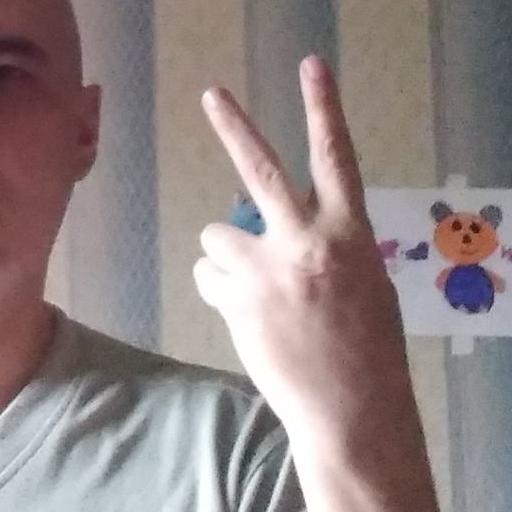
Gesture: peace_inverted